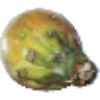
Label: cactus_fruit